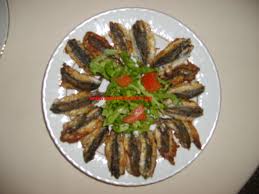
Yemek: hamsi